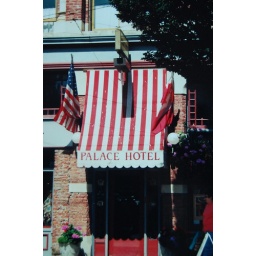
Constructed by a retired sea captain, one of Port Townsend's more colorful residents, this building has had a checkered history.